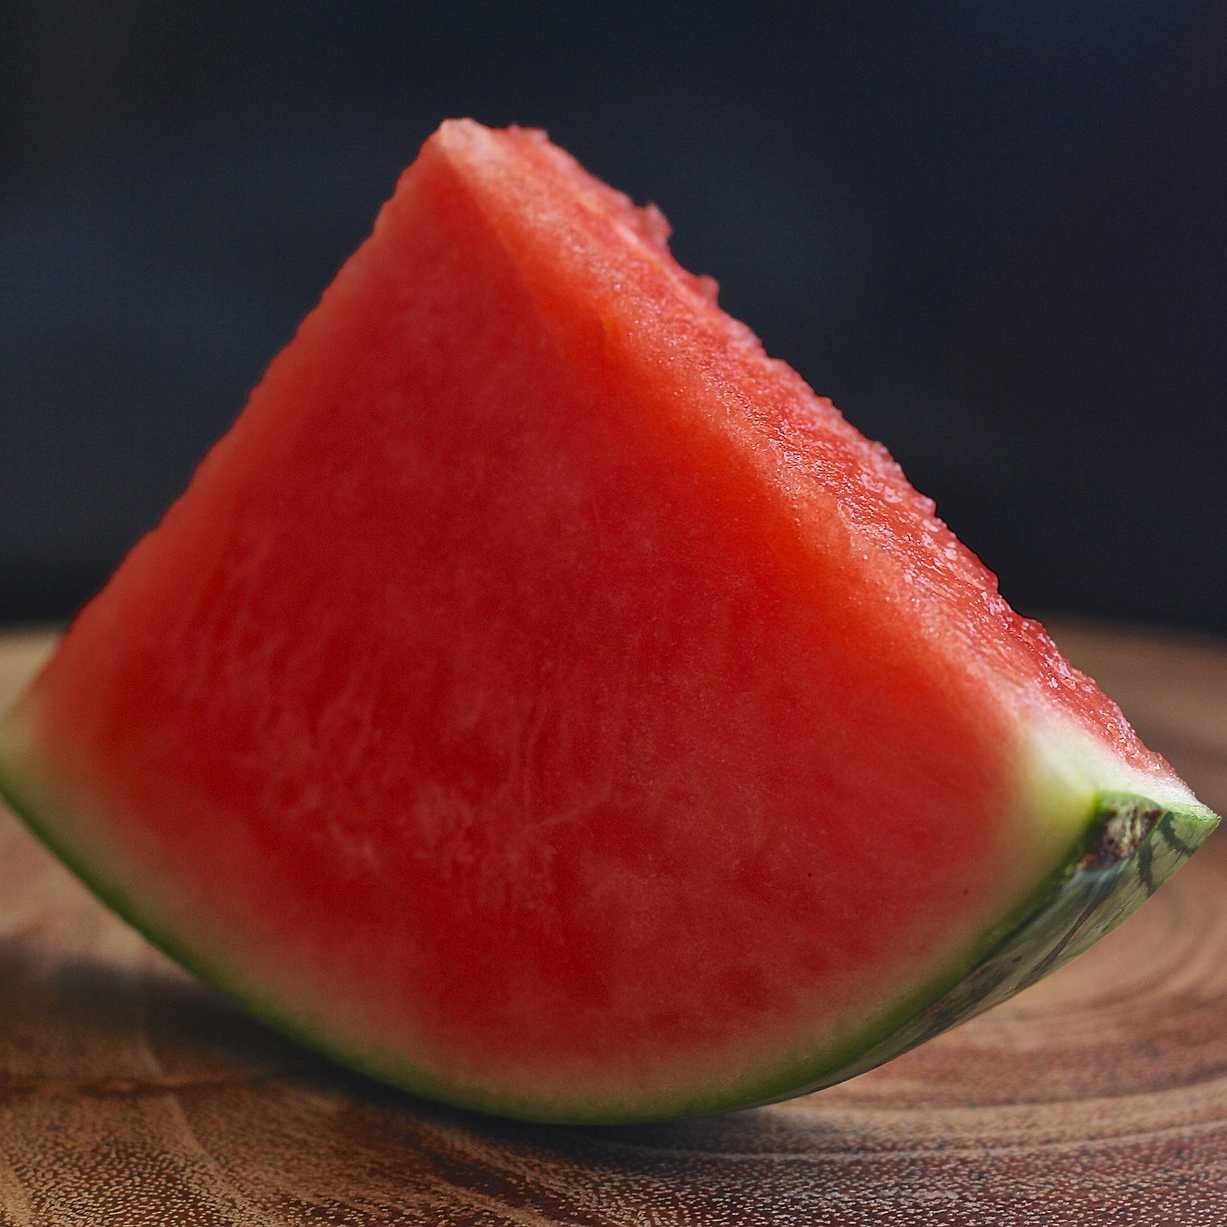
Label: Watermelon